Swift Berry

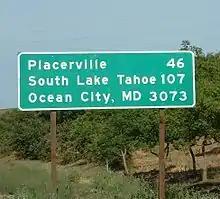
Sign at west end of US 50 with distances to Placerville, South Lake Tahoe, all the way to Ocean City, Maryland–Berry supported US Route 50's development near Placerville

In 1924, Berry served as general manager of the Michigan-California Lumber Company ("Michigan Cal") through 1949. (The Michigan-California Lumber Company owned the Camino, Placerville and Lake Tahoe Railroad (CPLT) railroad. The CPLT railroad was dismantled beginning in October 1949, with lumber hauled by trucks over a route almost twice as long as the railroad and cable system.) Berry applied the Biltmore method of sustainable forestry for 90,000 acres of timber. Originally, he worked in Camino, California. In 1930, he became general manager. In 1933, he had Michigan Cal donate the 4,400-acre Blodgett Forest (near Georgetown, California) to the University of California as a laboratory for its forestry school. In 1942, he helped establish the Amador-El Dorado Forest Forum. In 1950, he formed the Jack Swift Berry Lumber Company in Sacramento, California.